Sigourney Weaver

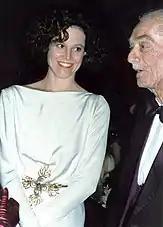

Weaver appeared in an off-Broadway production of Durang's comedy "Beyond Therapy" in 1981, which was directed by then-fledgling director Jerry Zaks. She next appeared opposite Mel Gibson as British Embassy officer Jill Bryant in the Peter Weir directed romantic drama "The Year of Living Dangerously" (1982) which was released to critical acclaim. Roger Ebert opined, "Weaver has a less interesting role but is always an interesting actress". In 1984 she returned to Broadway acting in the David Rabe play "Hurlyburly" acting opposite William Hurt, Harvey Keitel, Cynthia Nixon, Jerry Stiller, Ron Silver, and Judith Ivey. The production was directed by Mike Nichols with Weaver taking on the role of Darlene, a scatterbrained photojournalist who gets involved with two roommates. The role earned Weaver a nomination for the Tony Award for Best Actress in a Play. That same year she took the female leading role Dana Barrett in the comedy films "Ghostbusters" (1984) and reprised her role in "Ghostbusters II" (1988) acting alongside Bill Murray, Dan Aykroyd and Harold Ramis.